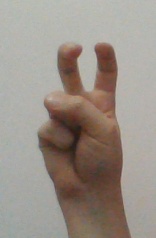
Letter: toot